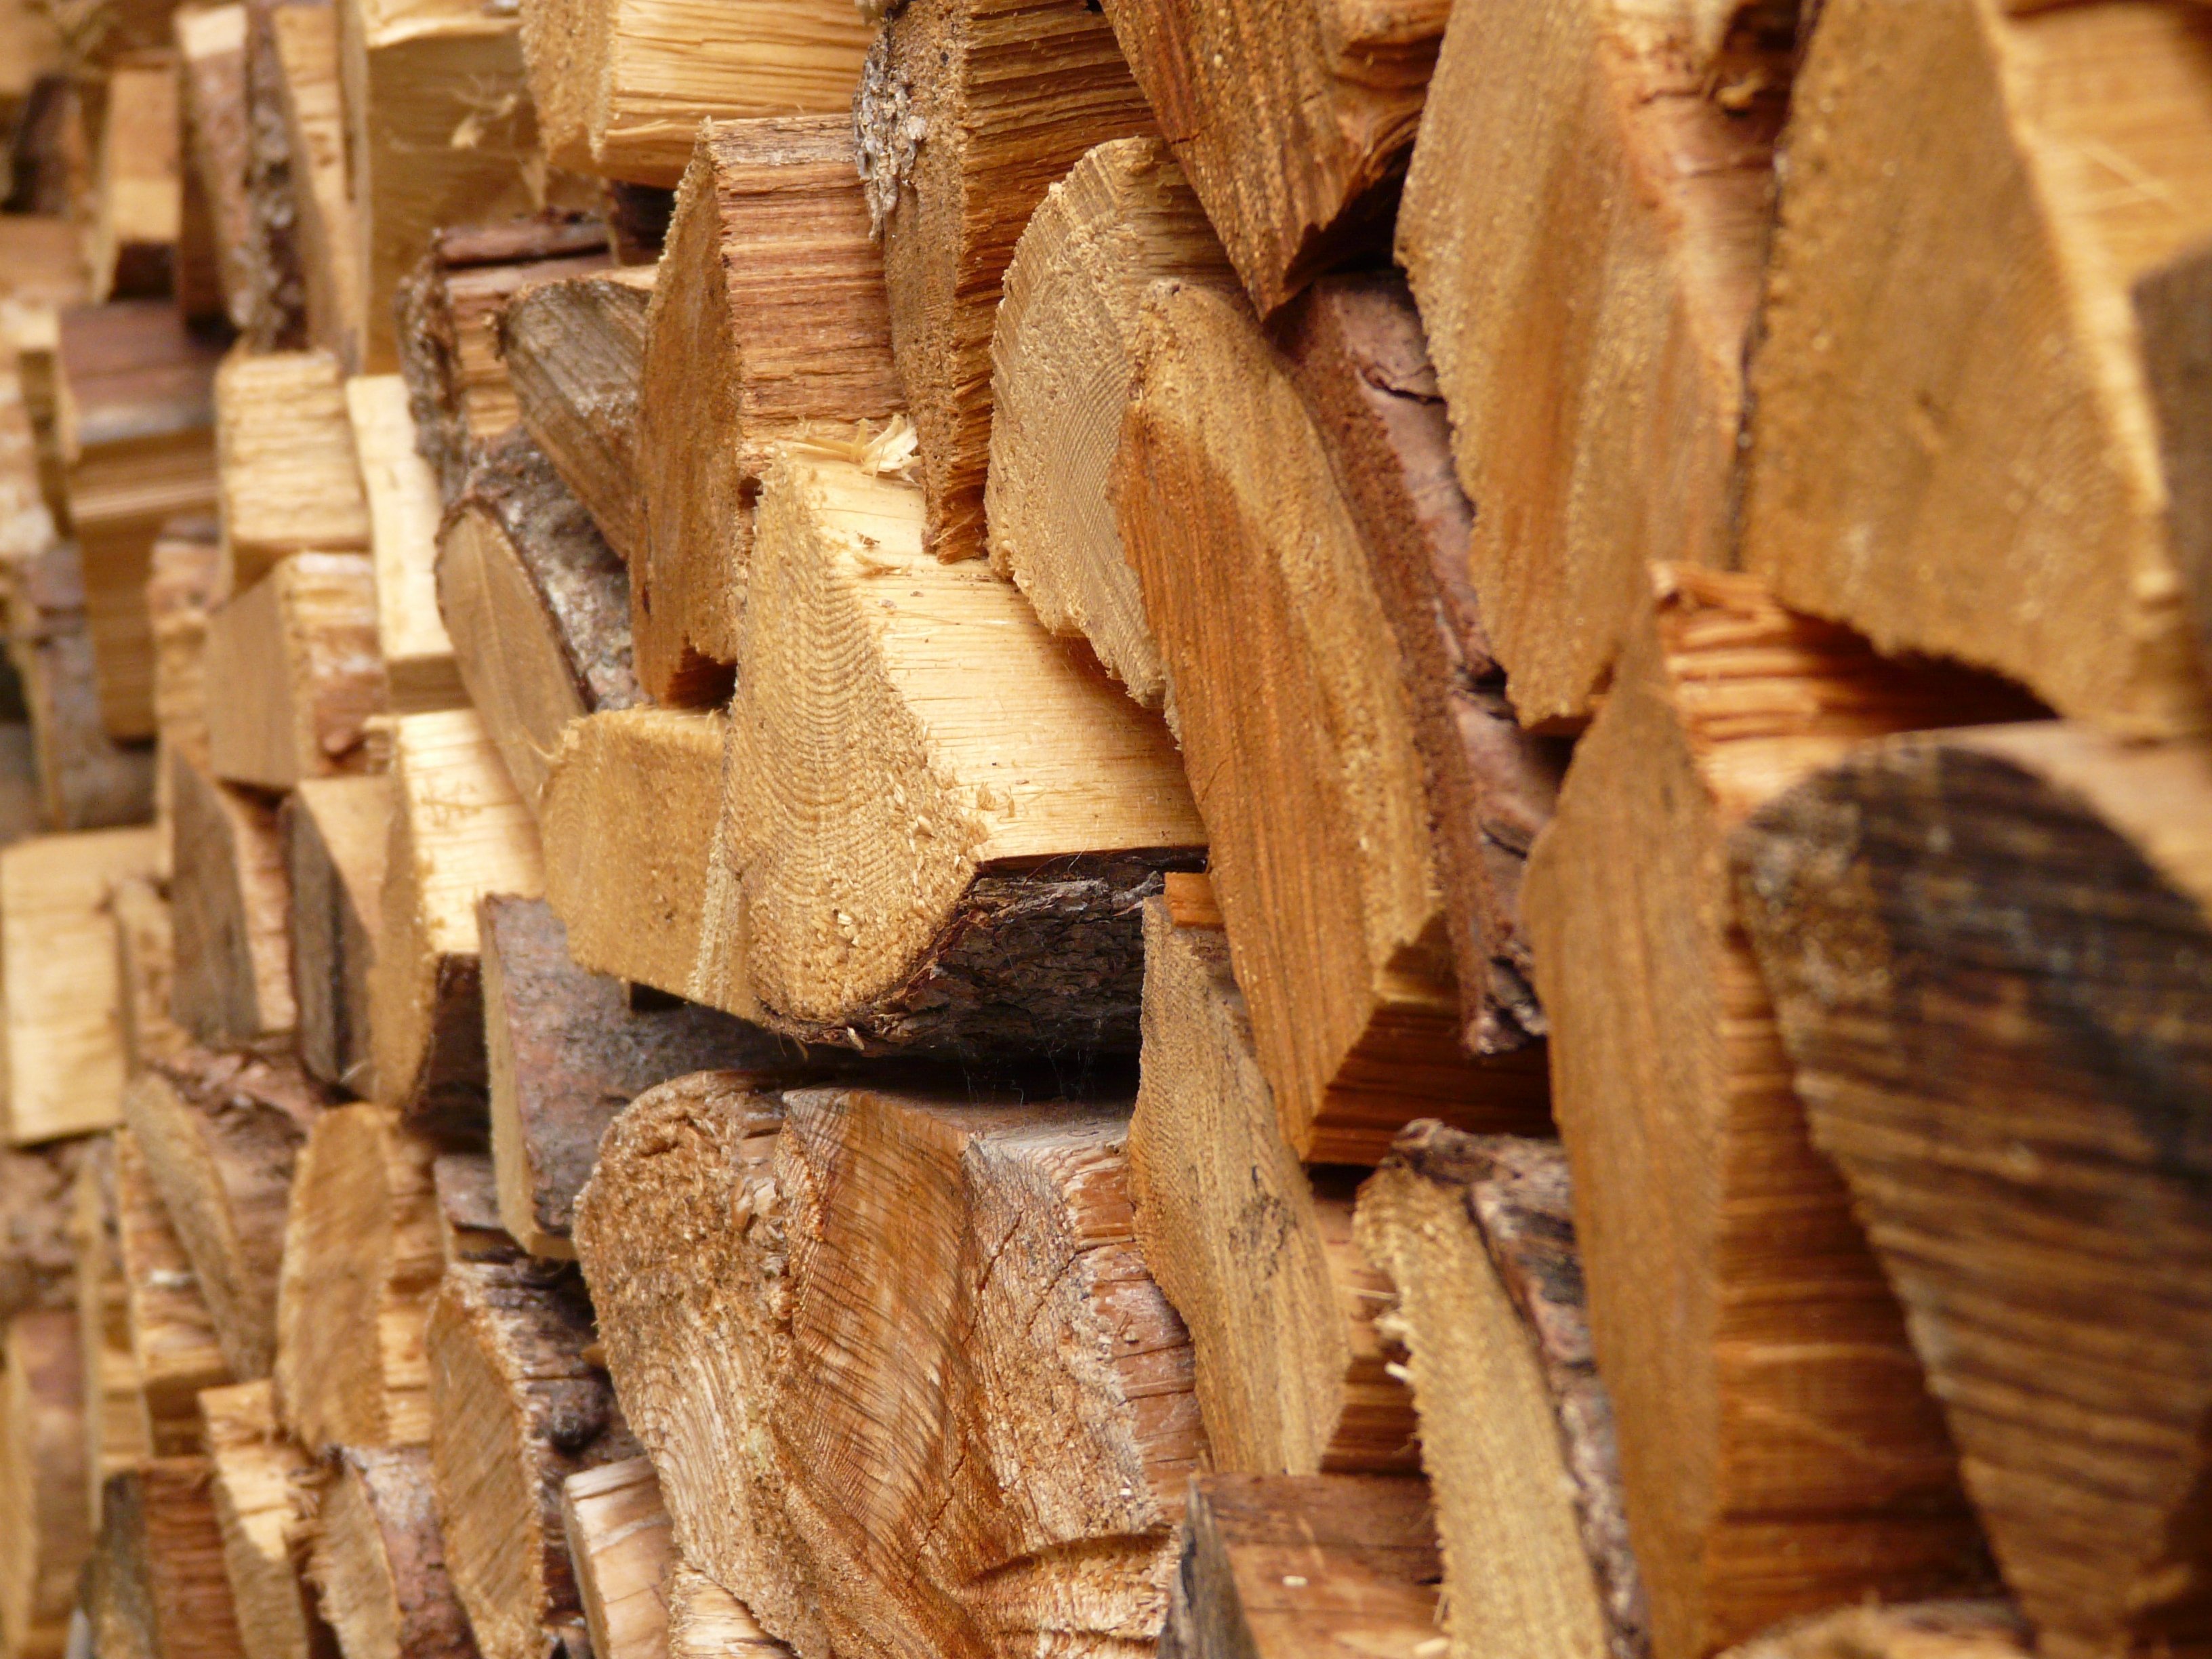
tree, wood, leaf, trunk, log, food, firewood, lumber, heat, close up, carving, holzstapel, growing stock, ancient history, grass family